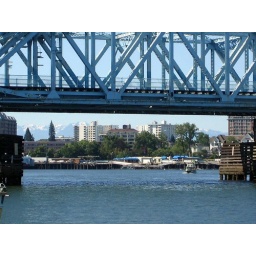
under the blue Esquimalt bridge